Waitomo Glowworm Cave

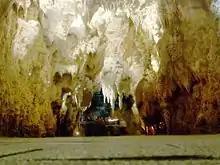
The Cathedral in the Waitomo Glowworm Caves

The name "Waitomo" comes from the Māori words "wai", water and "tomo", hole or shaft. In 1884, a local Māori, Tane Tinorau, showed surveyors Laurence Cussen and Fred Mace the entrance where the Waitomo Stream enters the cave. Māori had known about the cave for about a century, but there is no evidence that they had ventured inside it. In December 1887 Tinorau and Mace built a raft and entered the cave where the Waitomo Stream goes underground (now the cave's tourist exit), exploring by candlelight. As they began their journey, they came across the Glowworm Grotto and were amazed by the twinkling glow coming from the ceiling. As they travelled further into the cave by poling themselves towards an embankment, they were also astounded by the limestone formations. These formations surrounded them in all shapes and sizes. Tinorau and Mace, accompanied by others, explored further in February 1888. Tinorau independently discovered the upper level entrance to the cave, which is now the visitor entrance.